Igor Klipii

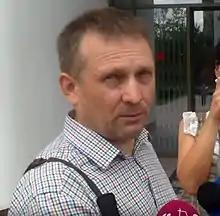
Klipii in 2019

He studied law and history at the "Ion Creangă" State University in Chişinău and international relations at the National School of Administration and Political Science of Bucharest (Romania) and the European Institute of High International Studies in Nice (France). In 2005 – 2009 he served as member of the Parliament of Moldova. Between 2008 and 2010 he was Deputy Chairman of Democratic Party of Moldova.